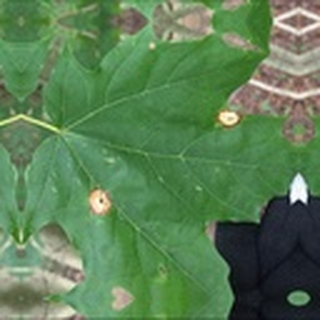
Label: cotton_target_spot